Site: brandenburg
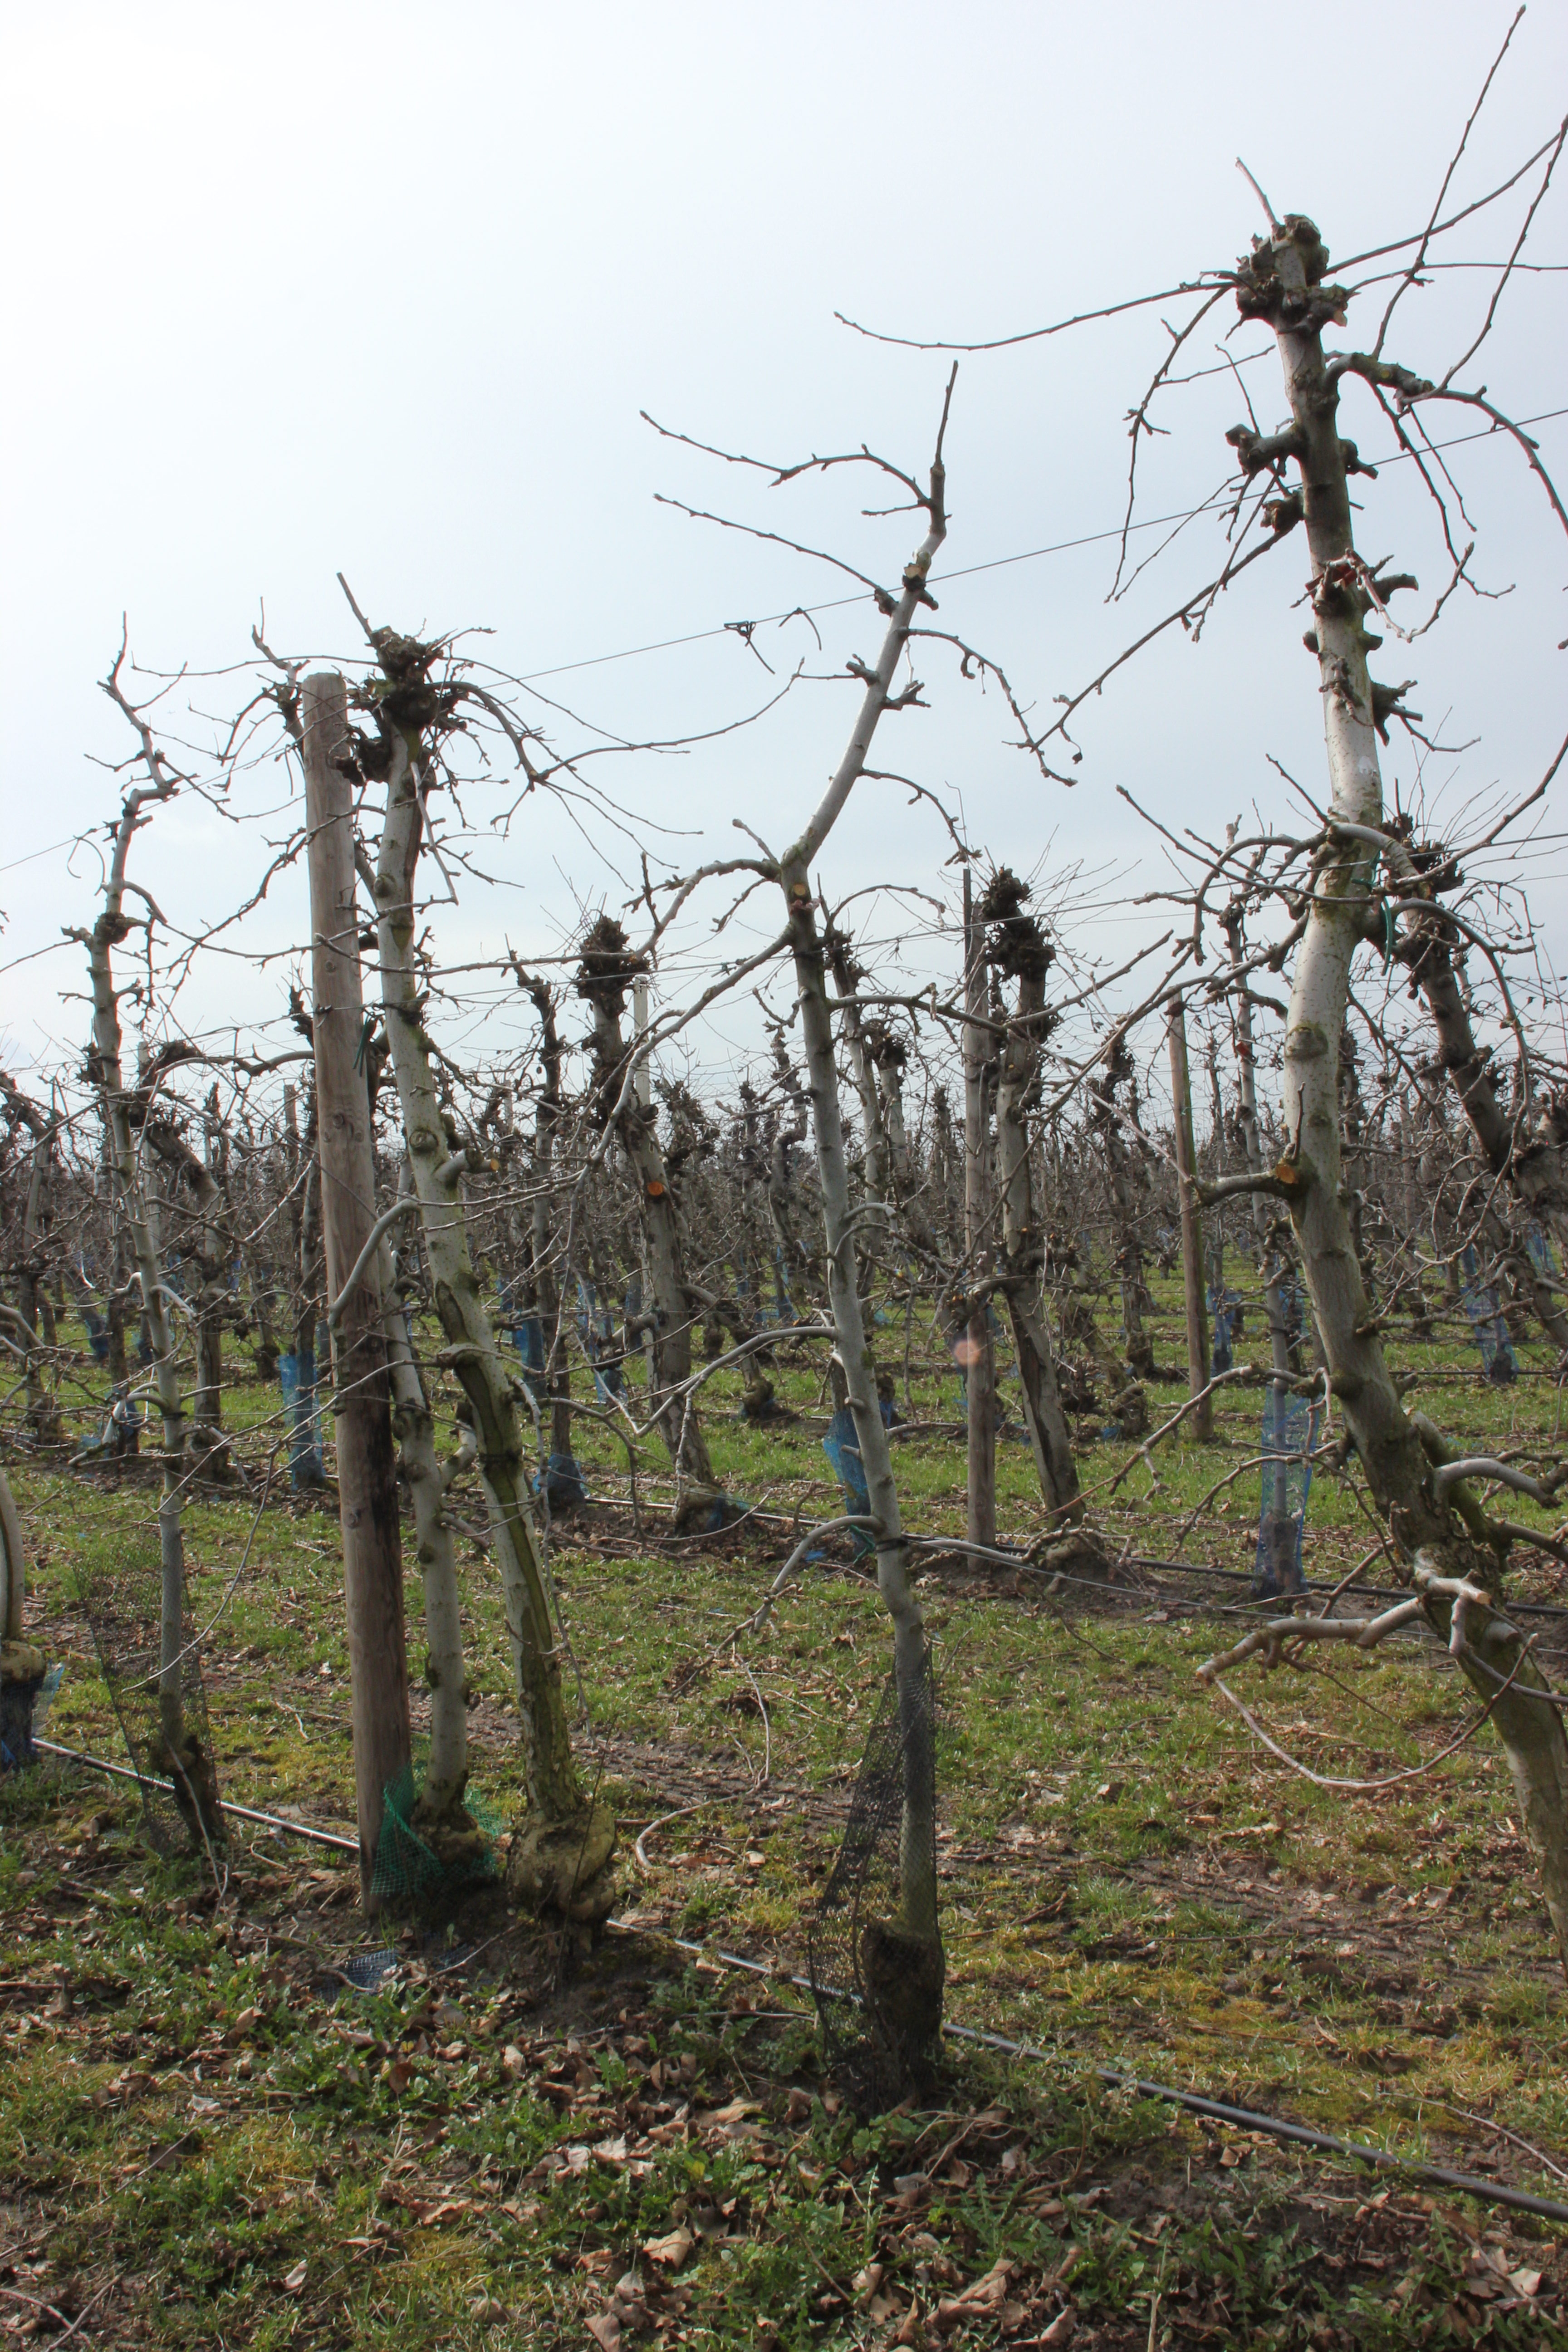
Growth stage (BBCH 01): Bud development